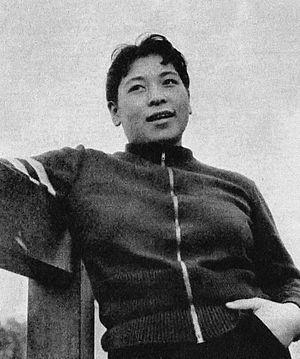
Keiko Tanaka-Ikeda, née le 11 novembre 1933 à Mihara, est une gymnaste artistique japonaise.